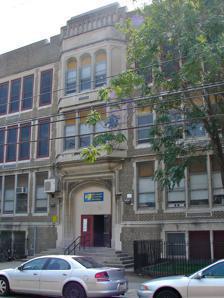
Building: Belmont Charter School
Country: United States of America
Year built: 1927
United States historic place Belmont School U.S. National Register of Historic Places Belmont School, September 2010 Show map of Philadelphia Show map of Pennsylvania Show map of the United States Location 4030 Brown St., Philadelphia , Pennsylvania , United States Coordinates 39°58′0″N 75°12′18″W / 39.96667°N 75.20500°W / 39.96667; -75.20500 Area 3 acres (1.2 ha) Built 1927 Architect Irwin T. Catharine Architectural style Late Gothic Revival MPS Philadelphia Public Schools TR NRHP reference No. 88002245 Added to NRHP November 18, 1988 The Belmont Charter School is a historic school building located in the Belmont neighborhood of Philadelphia , Pennsylvania , United States . It was added to the National Register of Historic Places in 1988. History and architectural features The building was designed by Irwin T. Catharine and built in 1927. It is a three-story, brick building, which was erected on a raised basement and designed in the Late Gothic Revival -style. It features a two-story, projecting stone bay window over the main entrance. It was added to the National Register of Historic Places in 1988. Since 2002, the school has been used as a charter school that is operated by the Community Education Alliance of West Philadelphia. References